Marcus Jacob Monrad

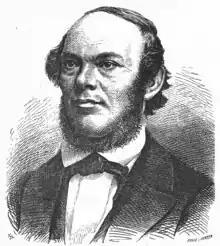
Marcus Jacob Monrad, engraving by Hans Peter Hansen

Marcus Jacob Monrad (19 January 1816 – 30 December 1897) was a Norwegian philosopher, a university professor for more than 40 years.